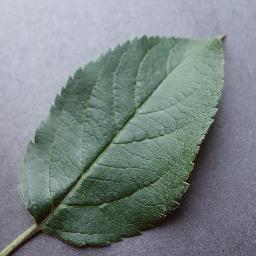
Label: Apple___healthy